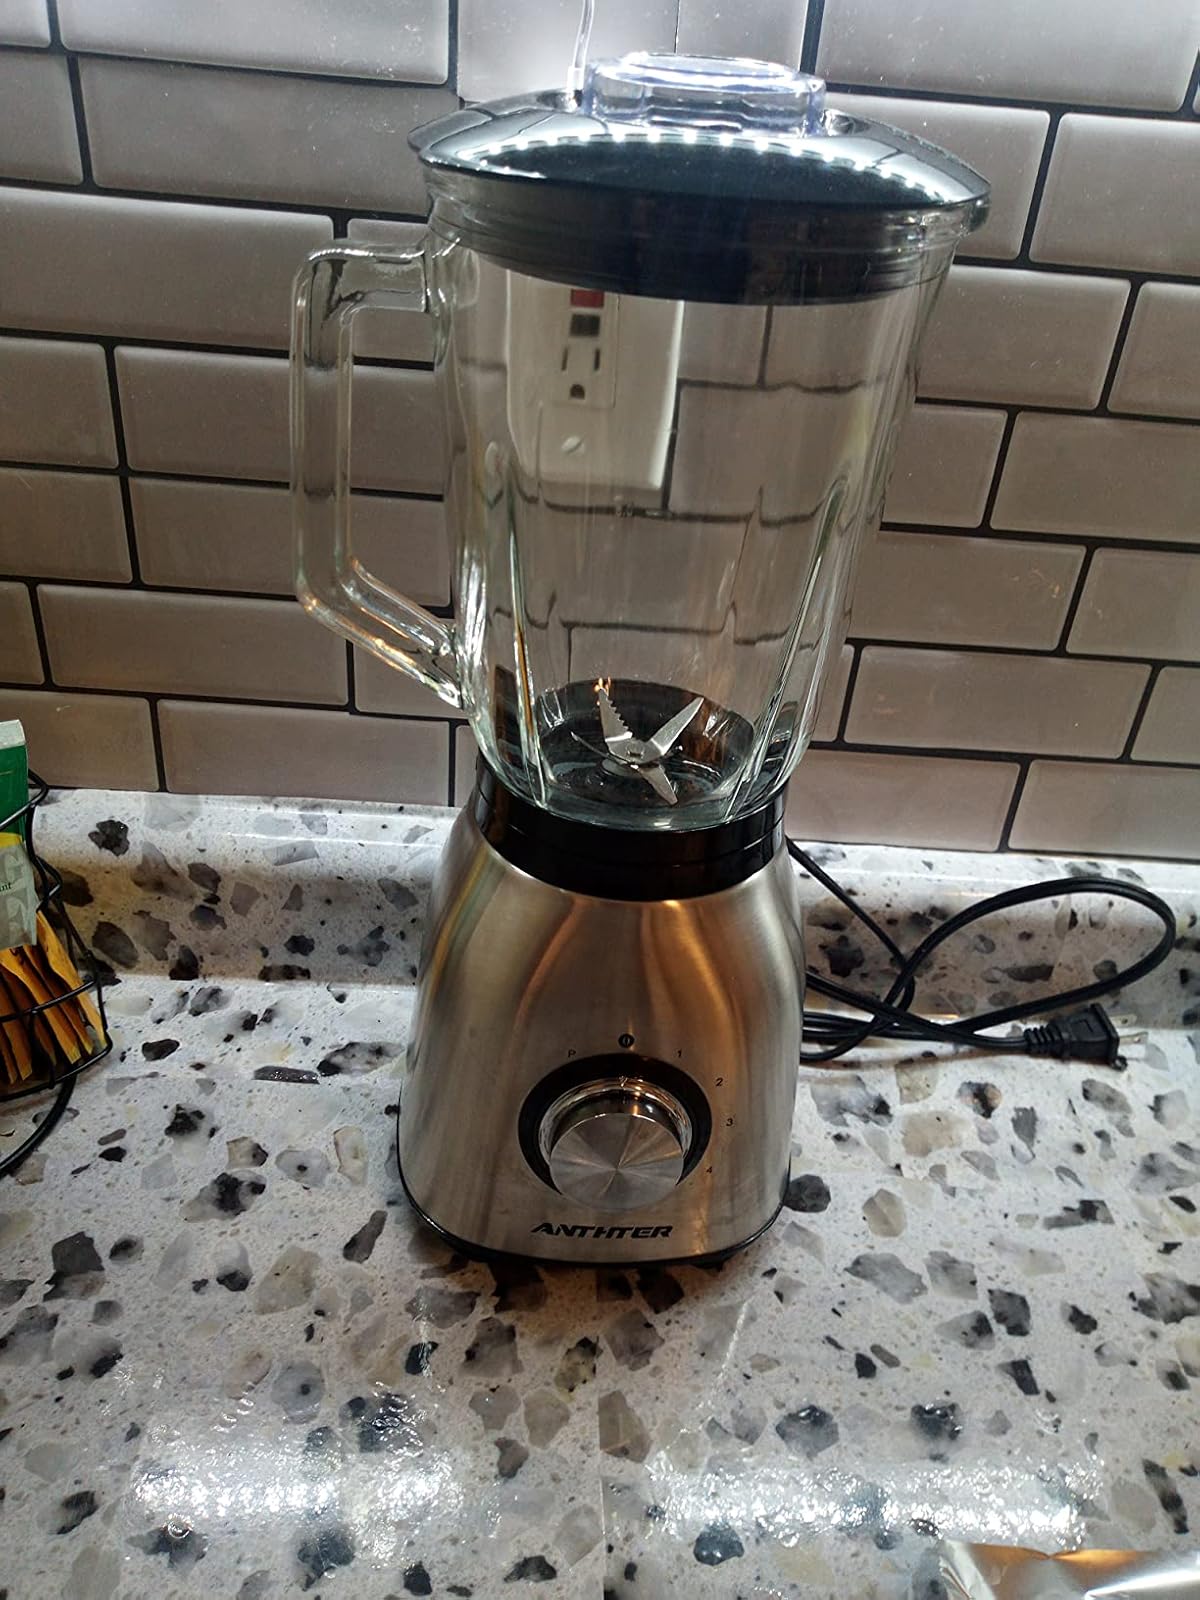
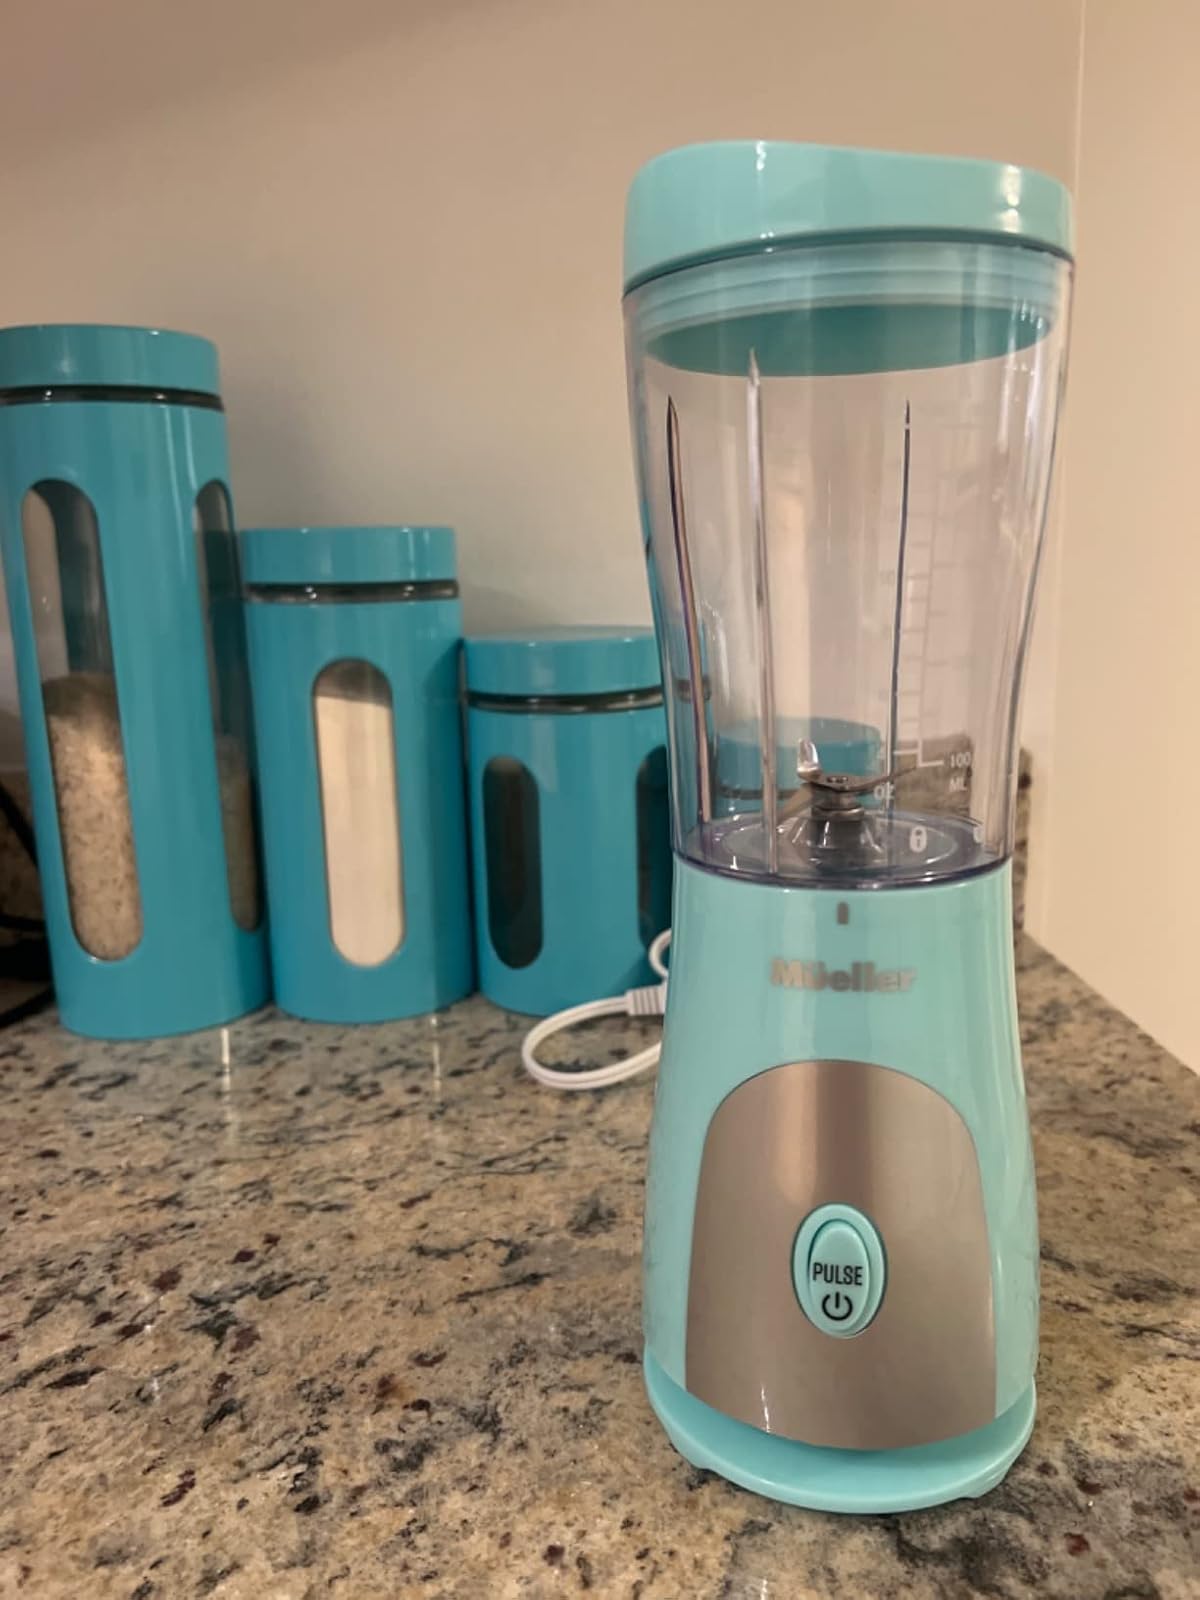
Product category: items_blender
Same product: no